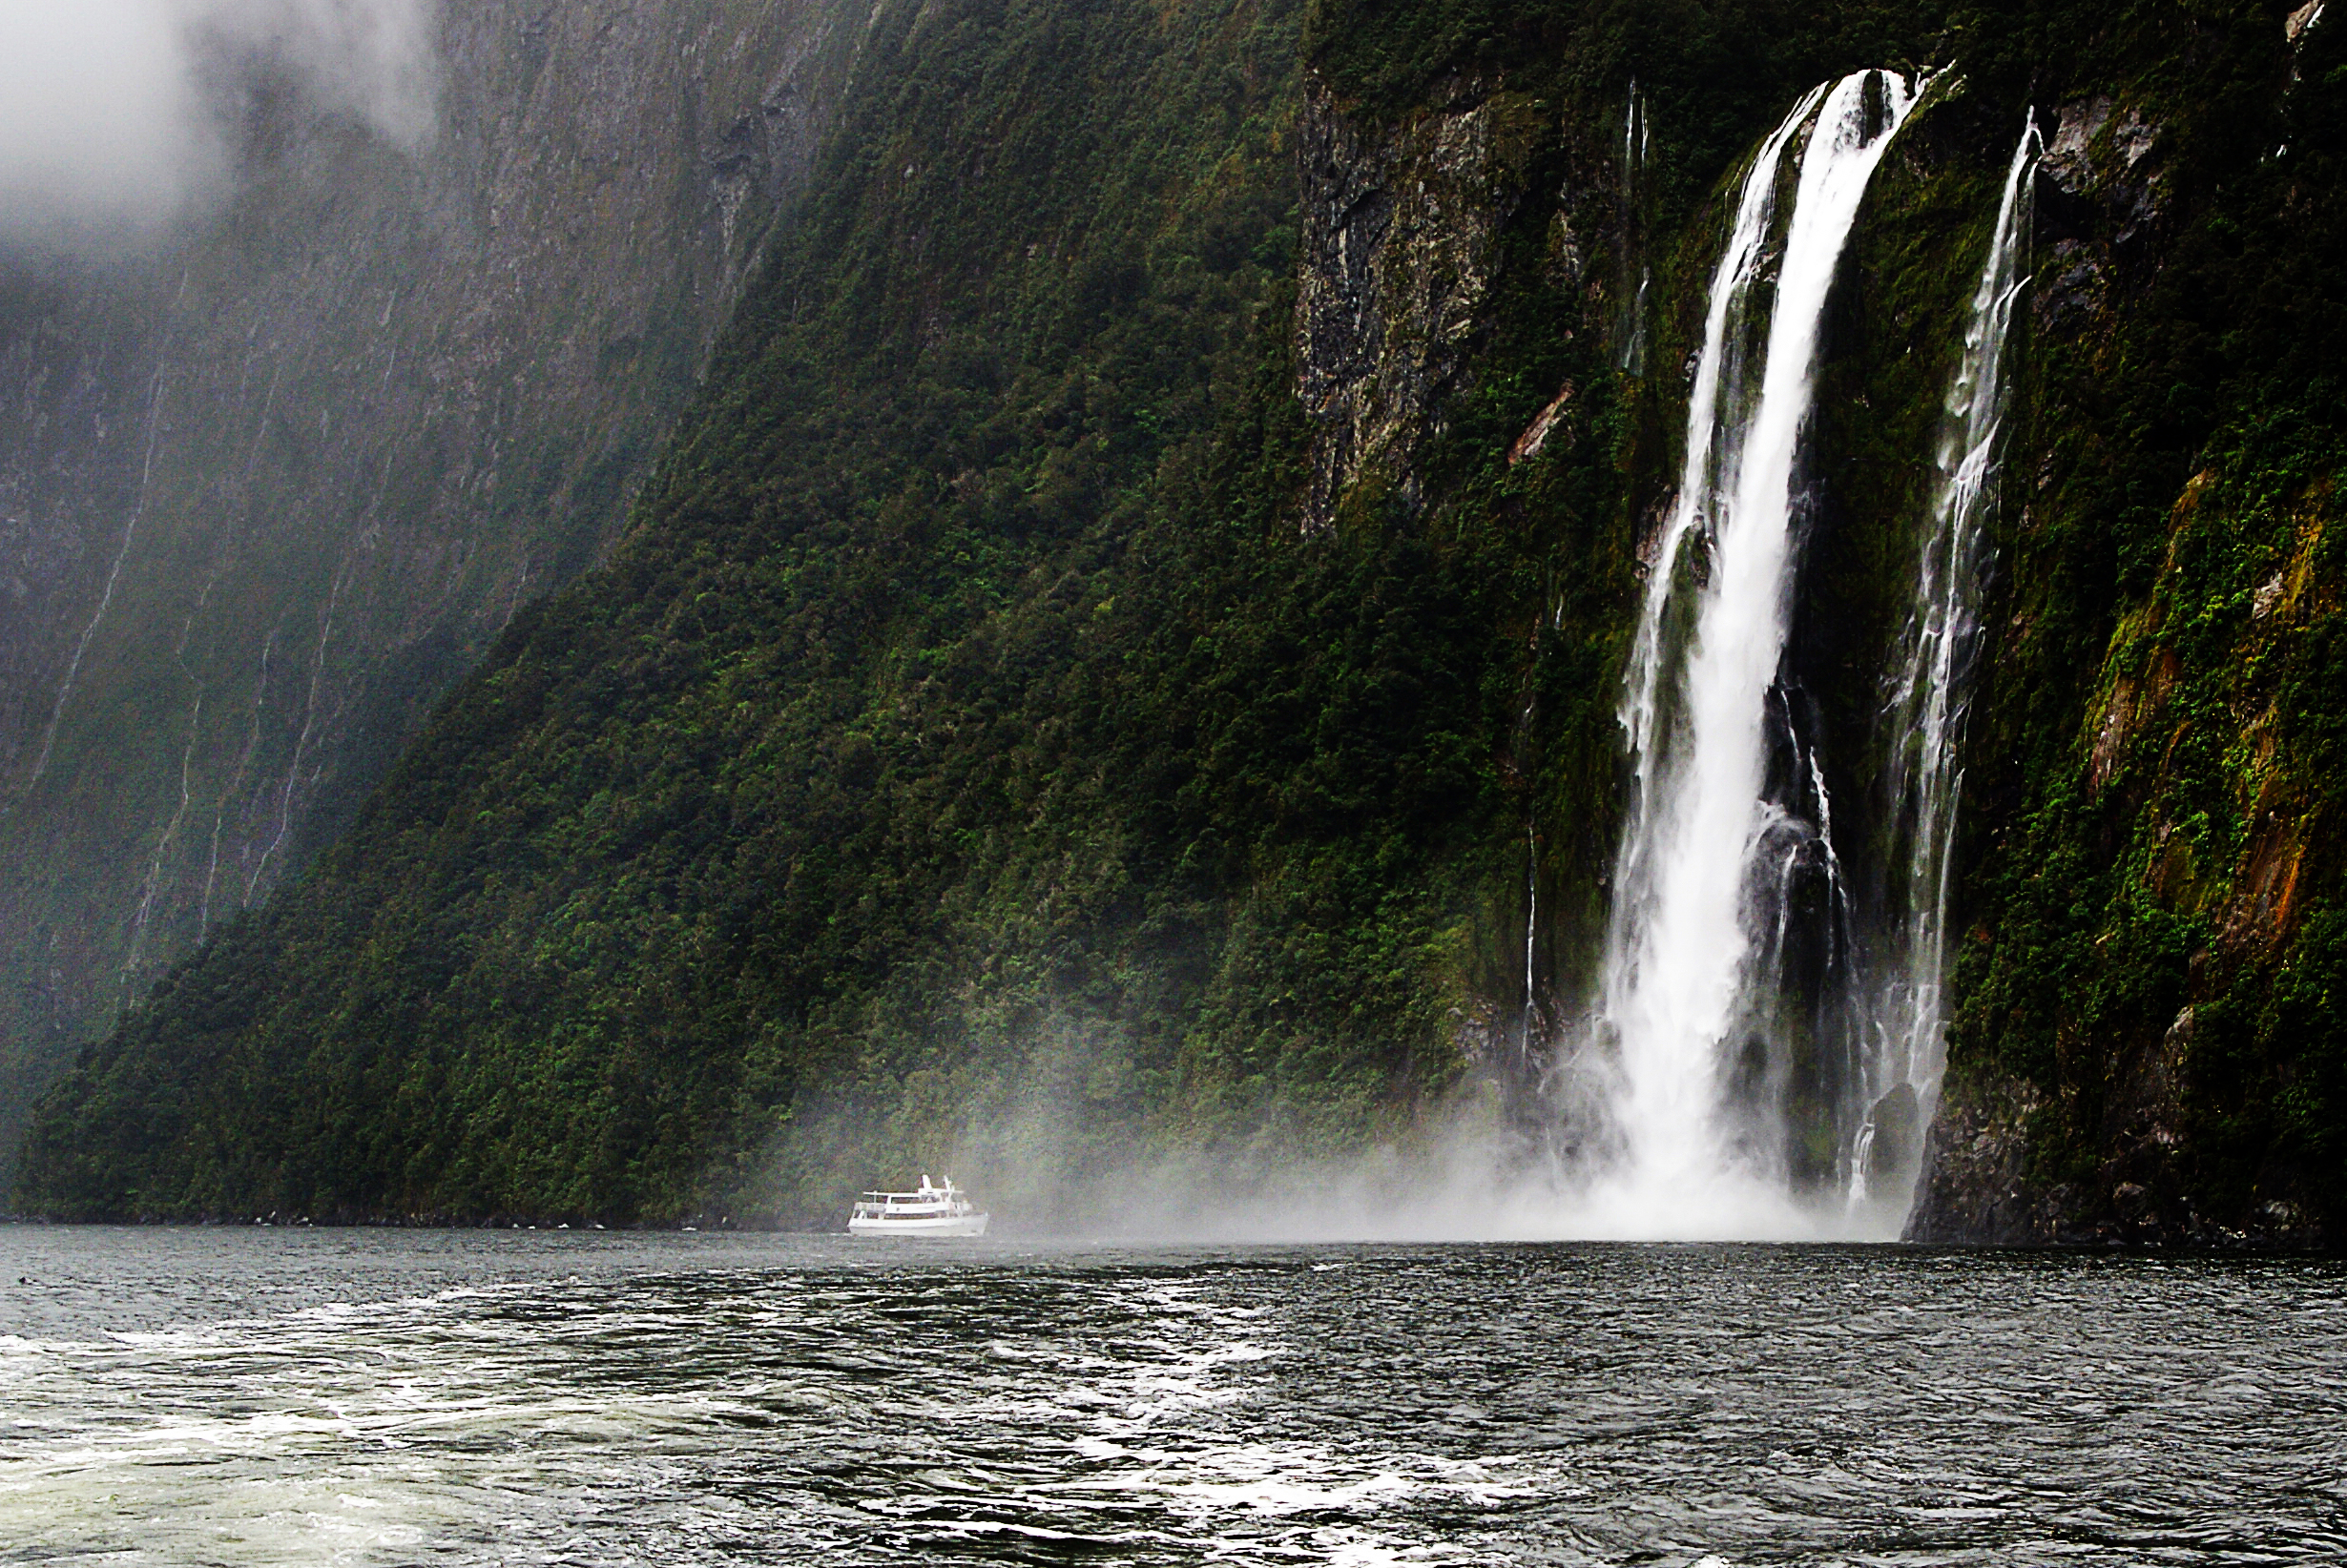
water, waterfall, rapid, body of water, boats, newzealand, cascades, wasserfall, milfordsound, realjourneys, fiordland, boatcruisemilfordsound, lunchcruise, waterfallsnewzealand, nationpark, tournewzealand, milford, naturecruise, water feature, atmospheric phenomenon